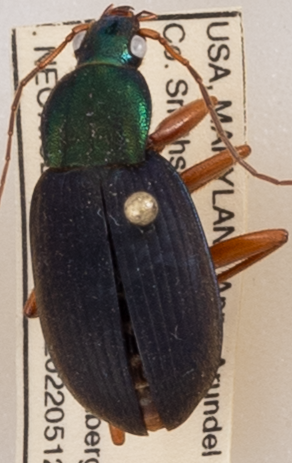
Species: Chlaenius aestivus
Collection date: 2022-05-12 04:00:00
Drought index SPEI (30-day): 1.052
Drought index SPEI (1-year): -0.33
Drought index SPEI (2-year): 1.19